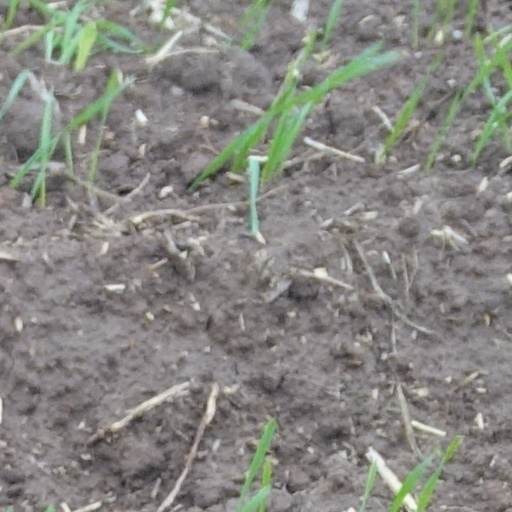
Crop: wheat